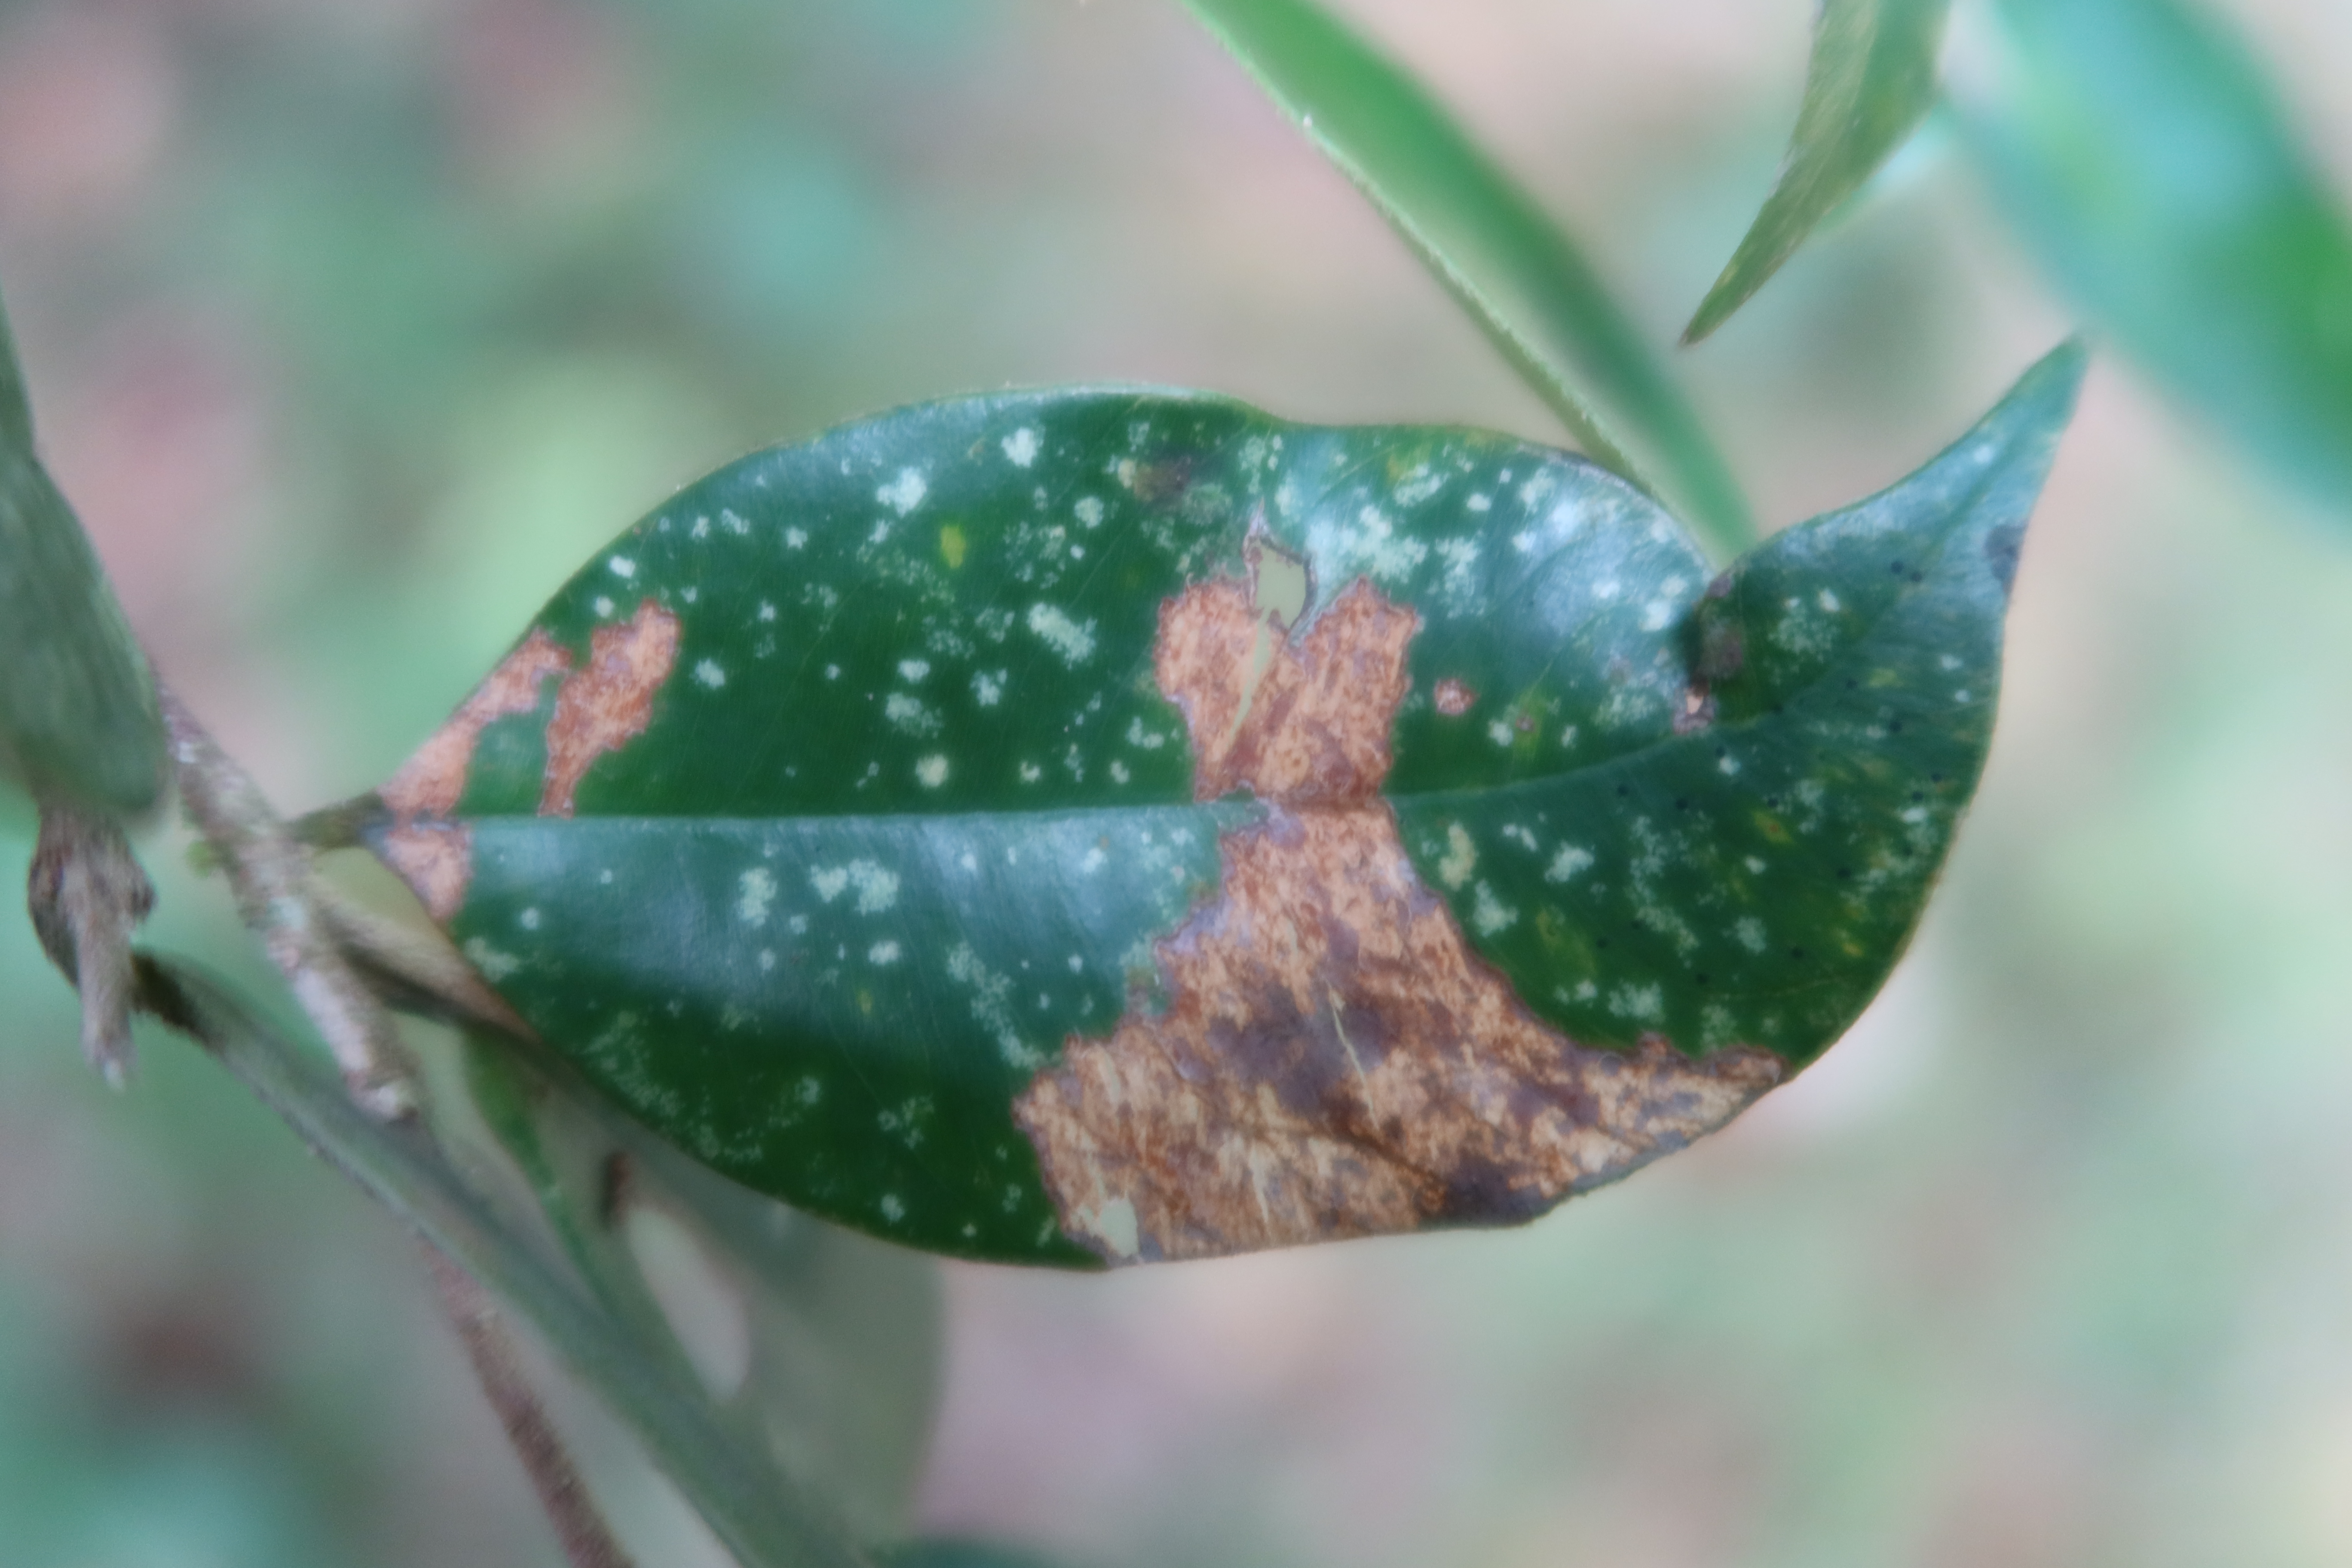
Label: Powdery mildew